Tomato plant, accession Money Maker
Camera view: tilt-top (135 deg); turntable rotation: 270 degrees
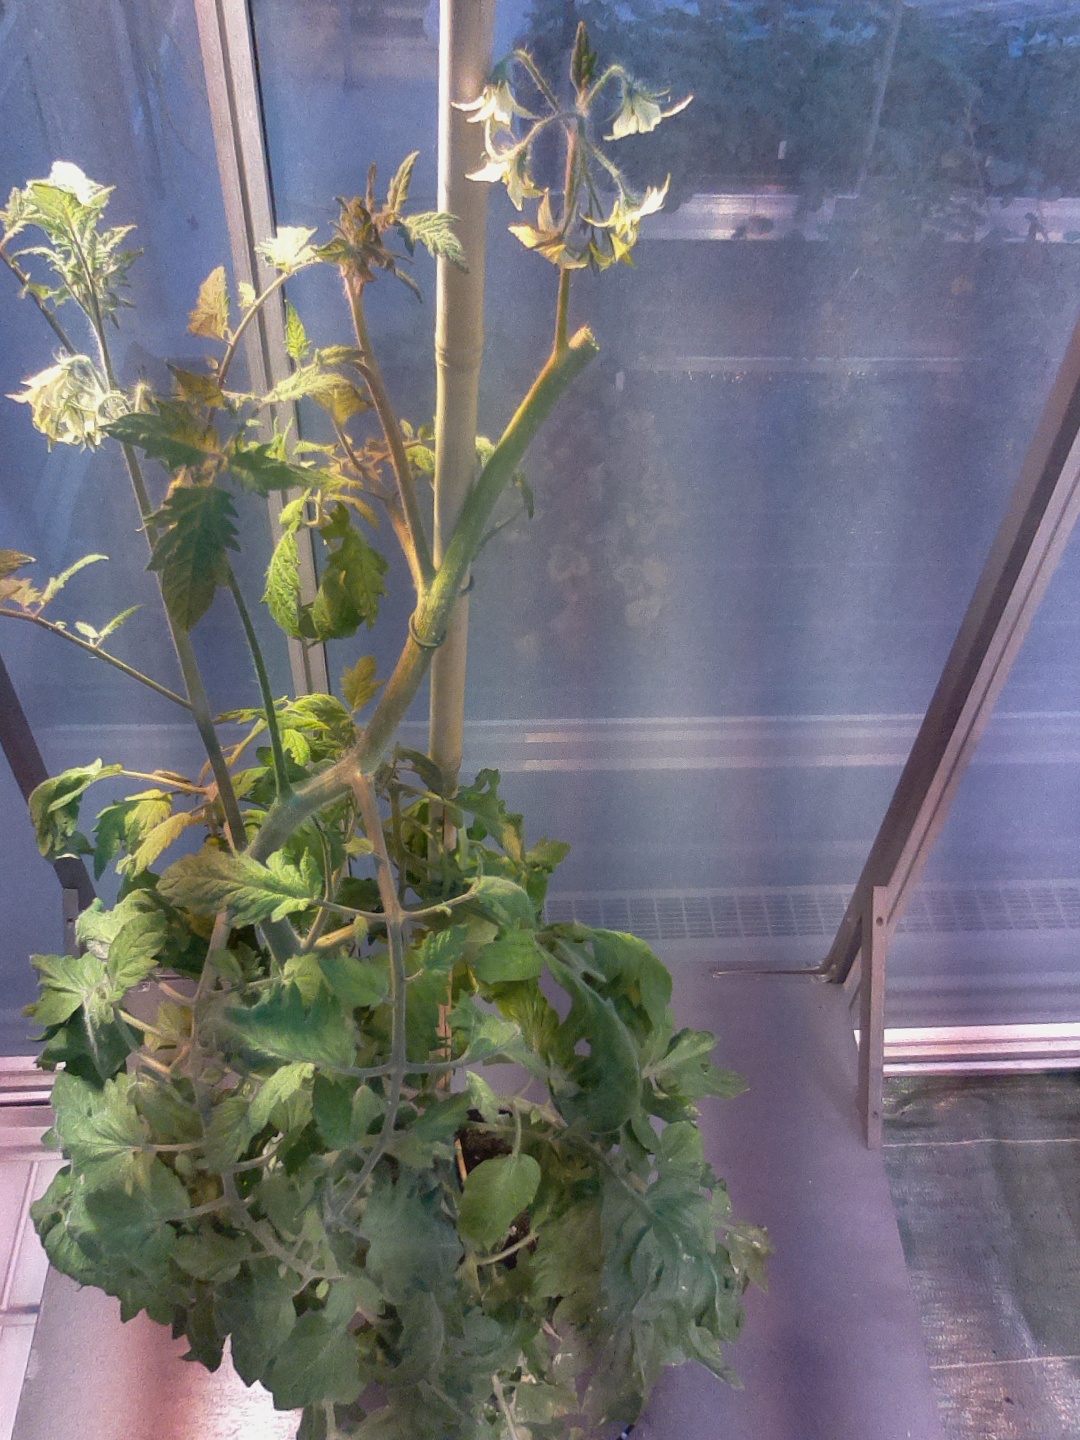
BBCH growth stage 71: 10%-20% of final fruit size